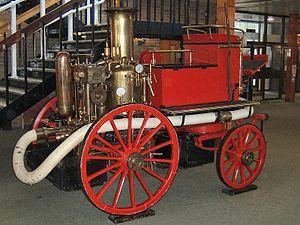
Une locomobile est généralement une machine à vapeur déplaçable, le plus souvent montée sur des roues. Ce dispositif était surtout utilisé comme source motrice mobile en machinisme agricole et lié au travail stationnaire à la poulie ou au treuil qui a été très pratiqué de 1850 à 1950.